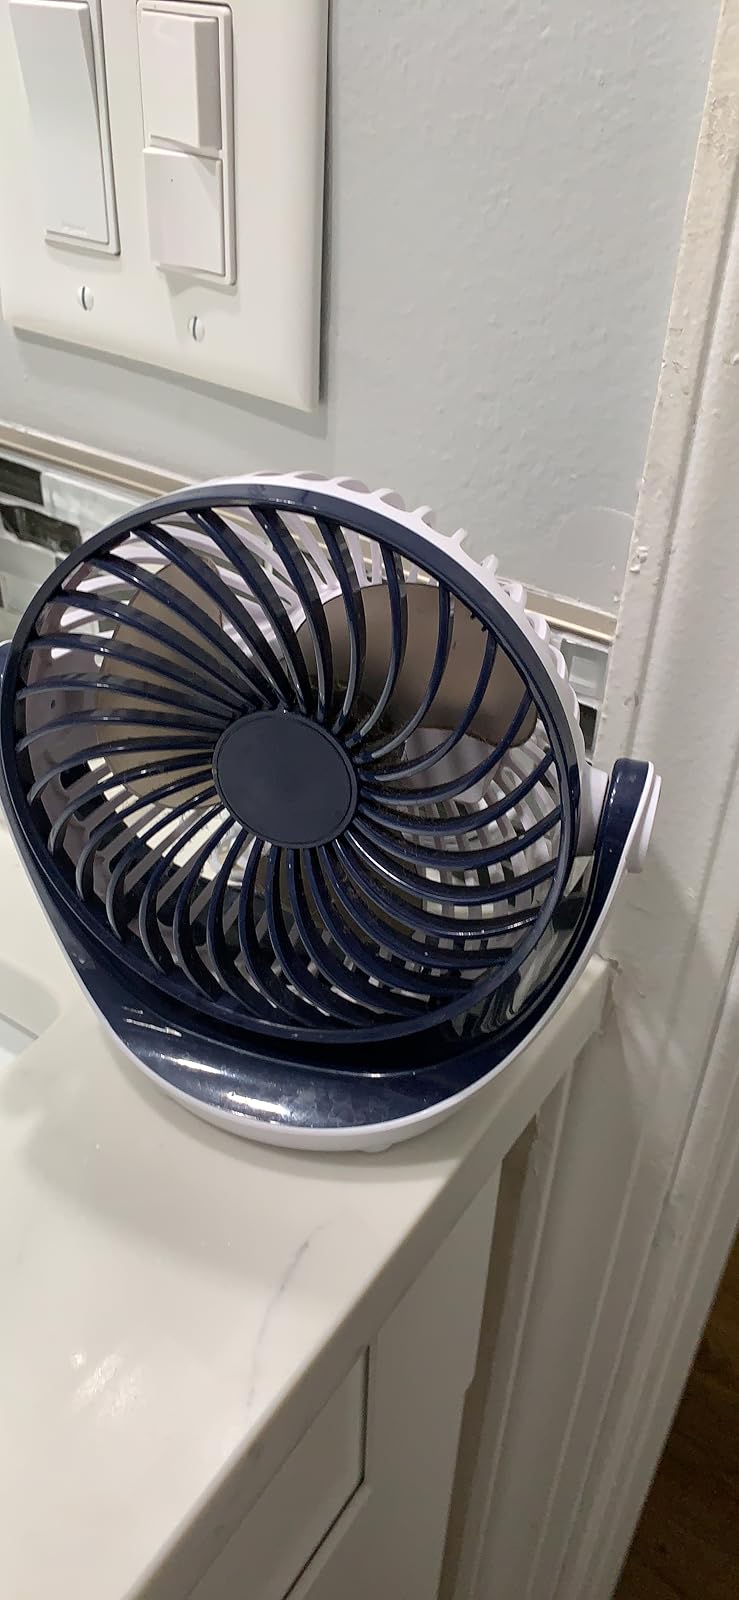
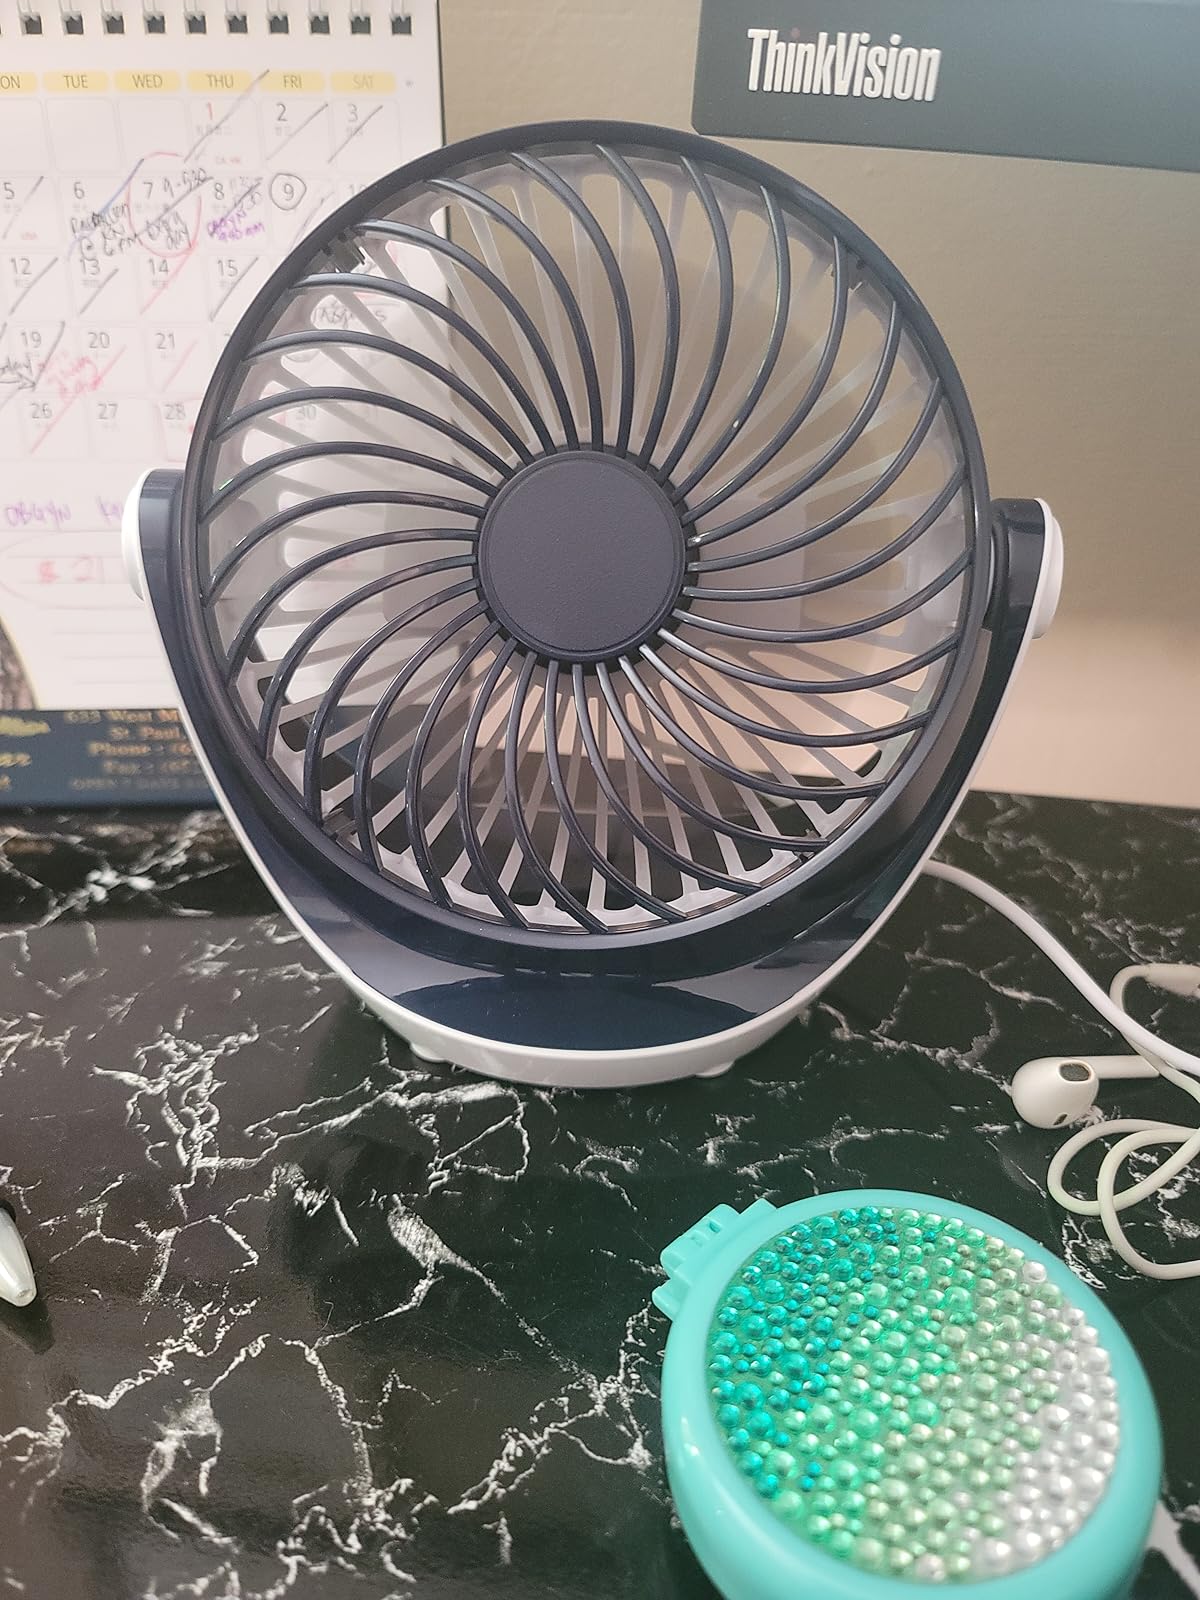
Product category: fan
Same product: yes